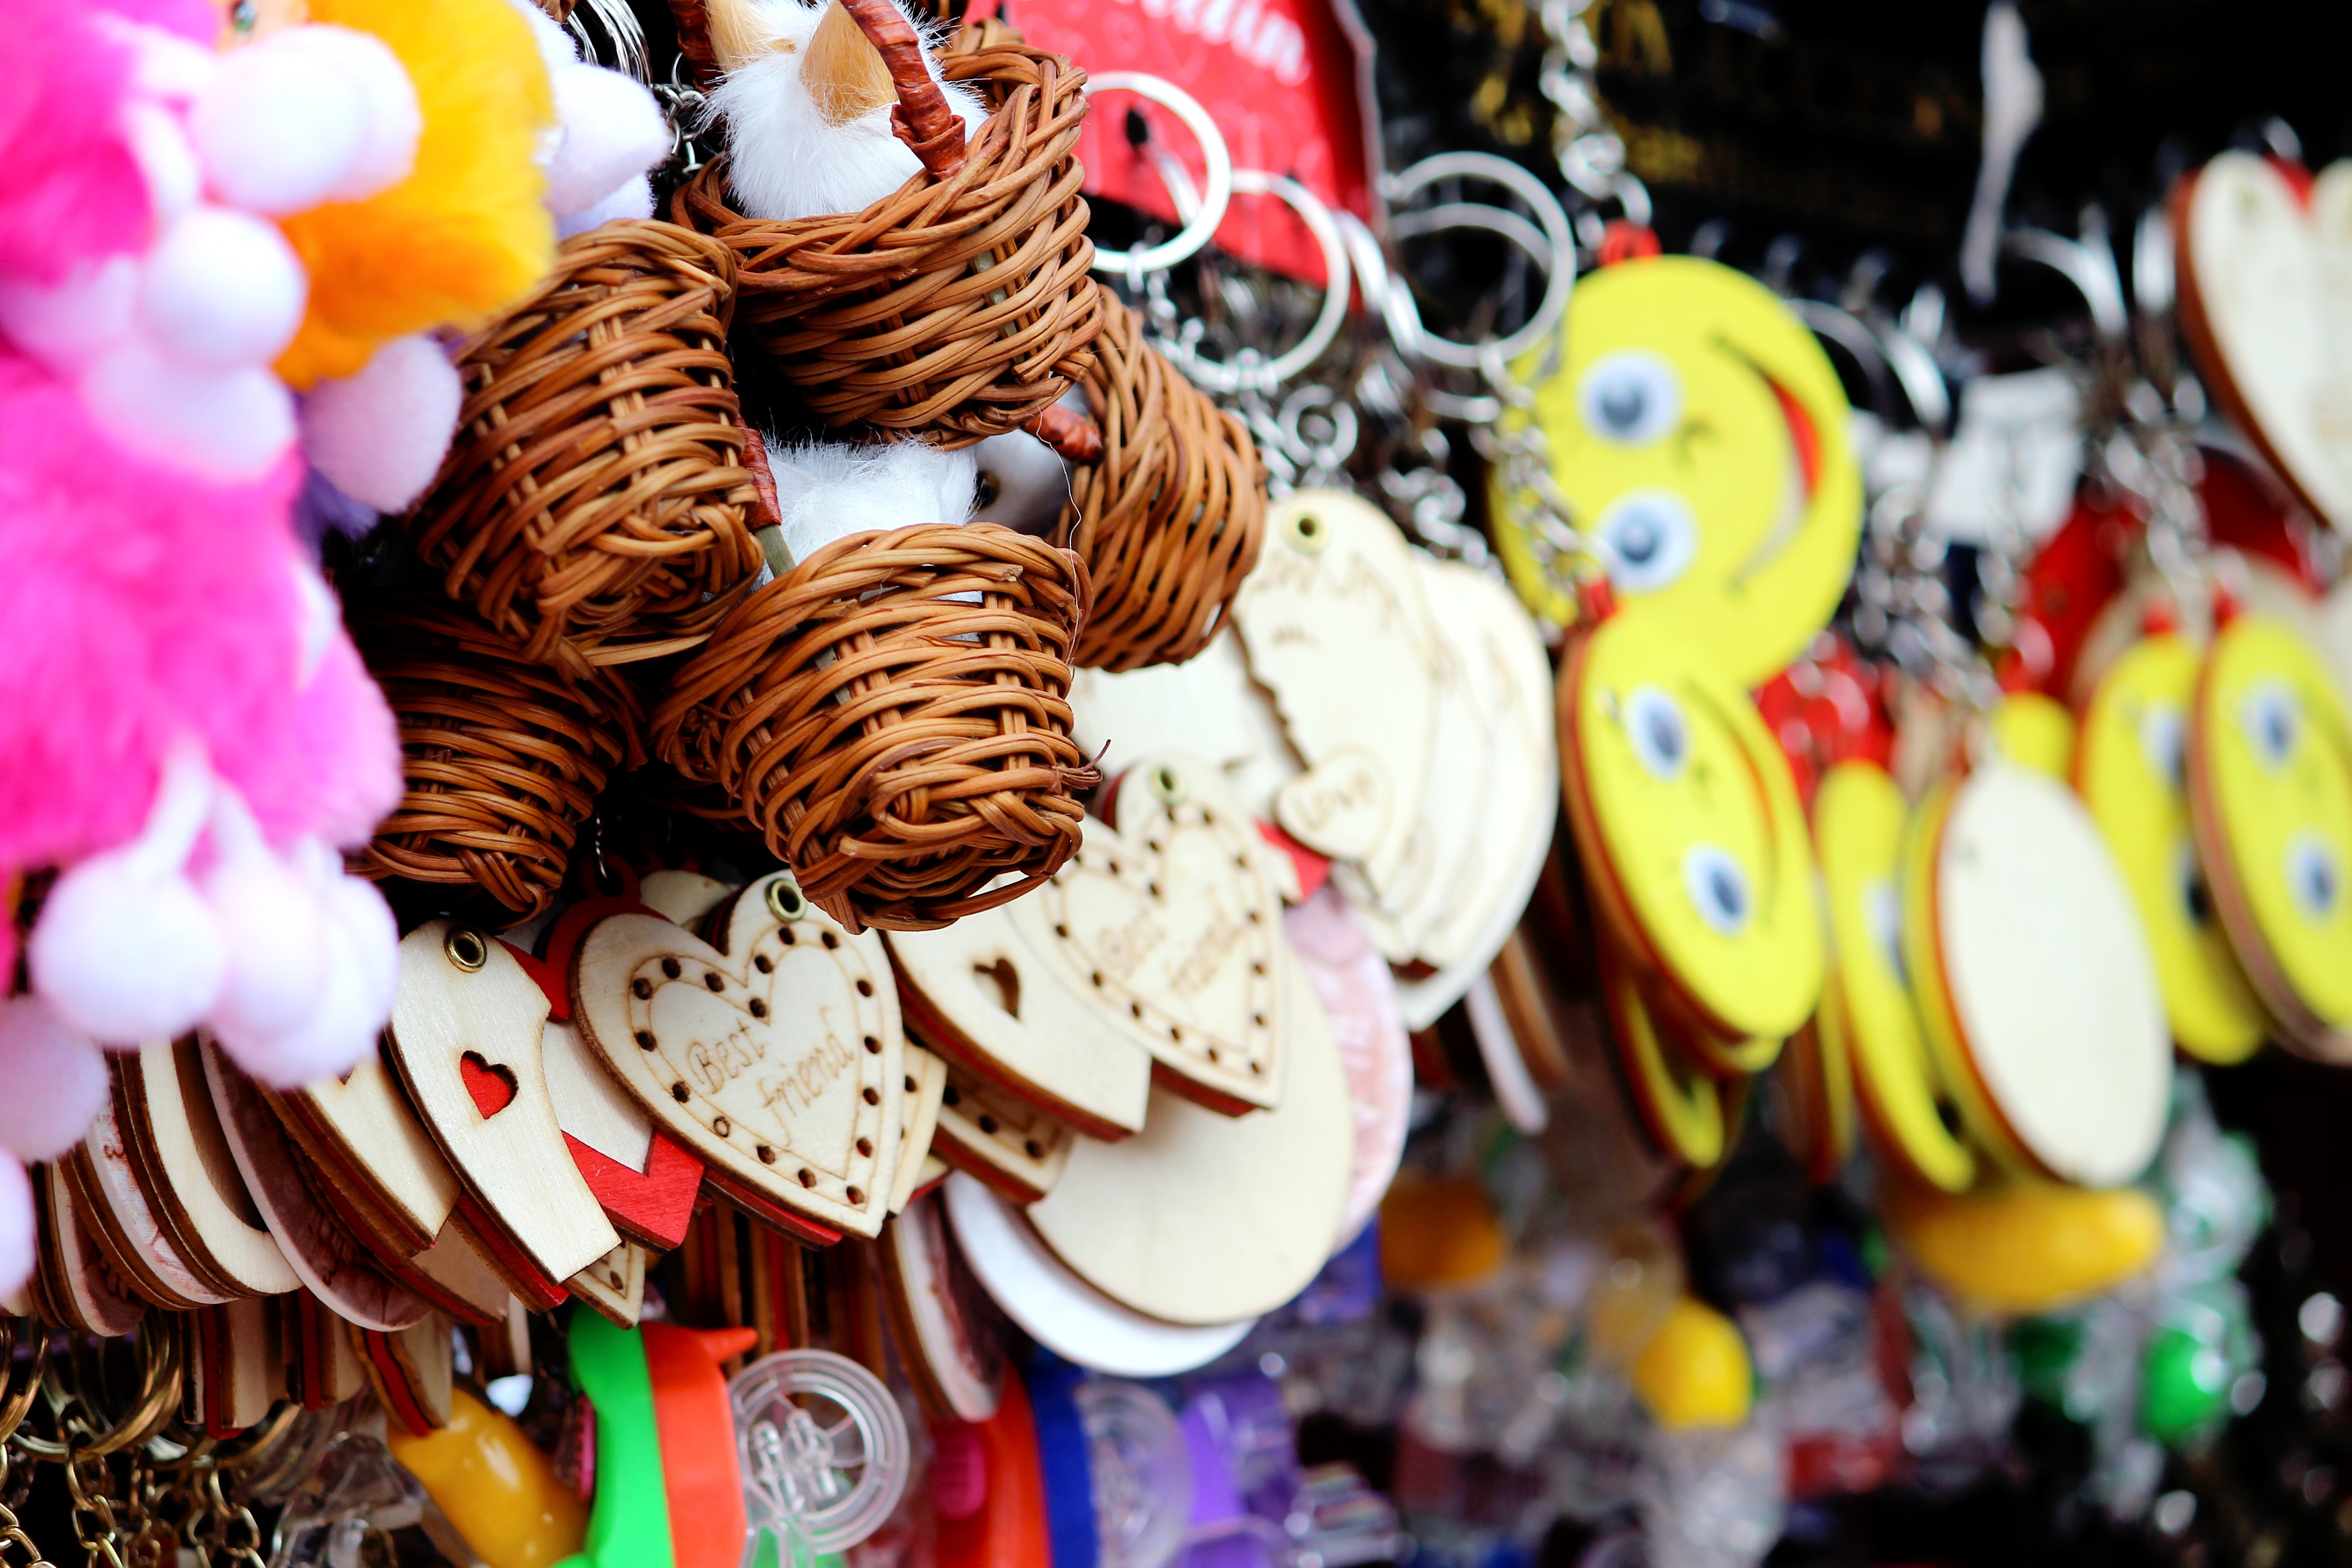
flower, food, color, christmas, dessert, christmas decoration, sweetness, flavor